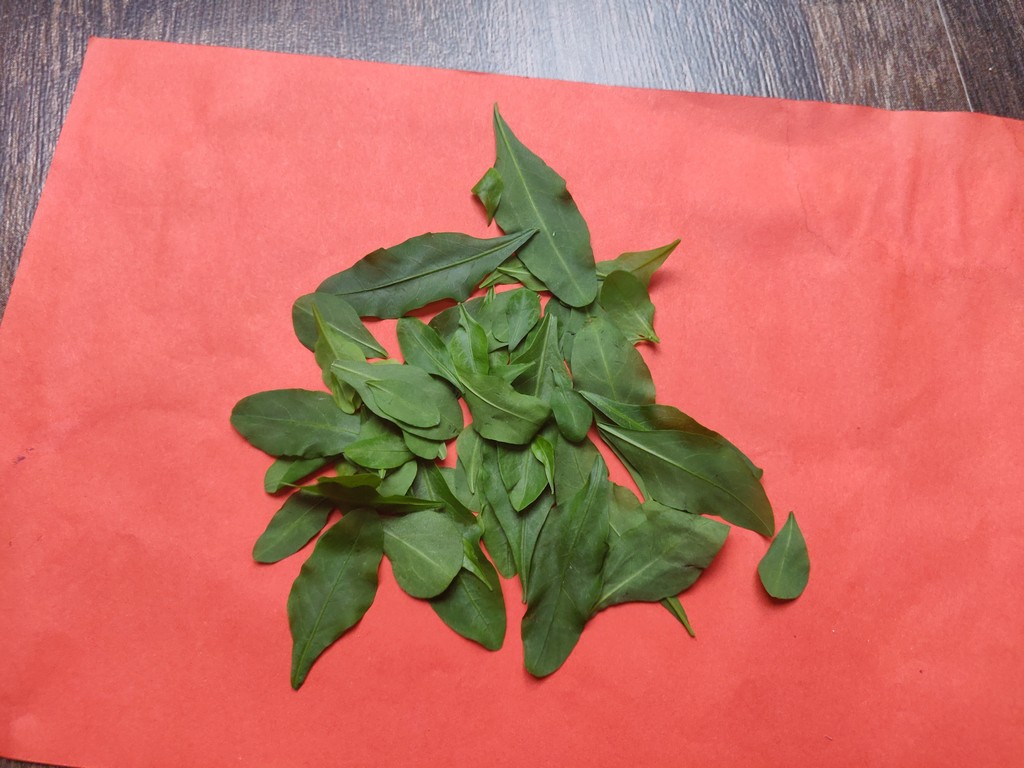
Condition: Healthy
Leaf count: multiple
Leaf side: unknown